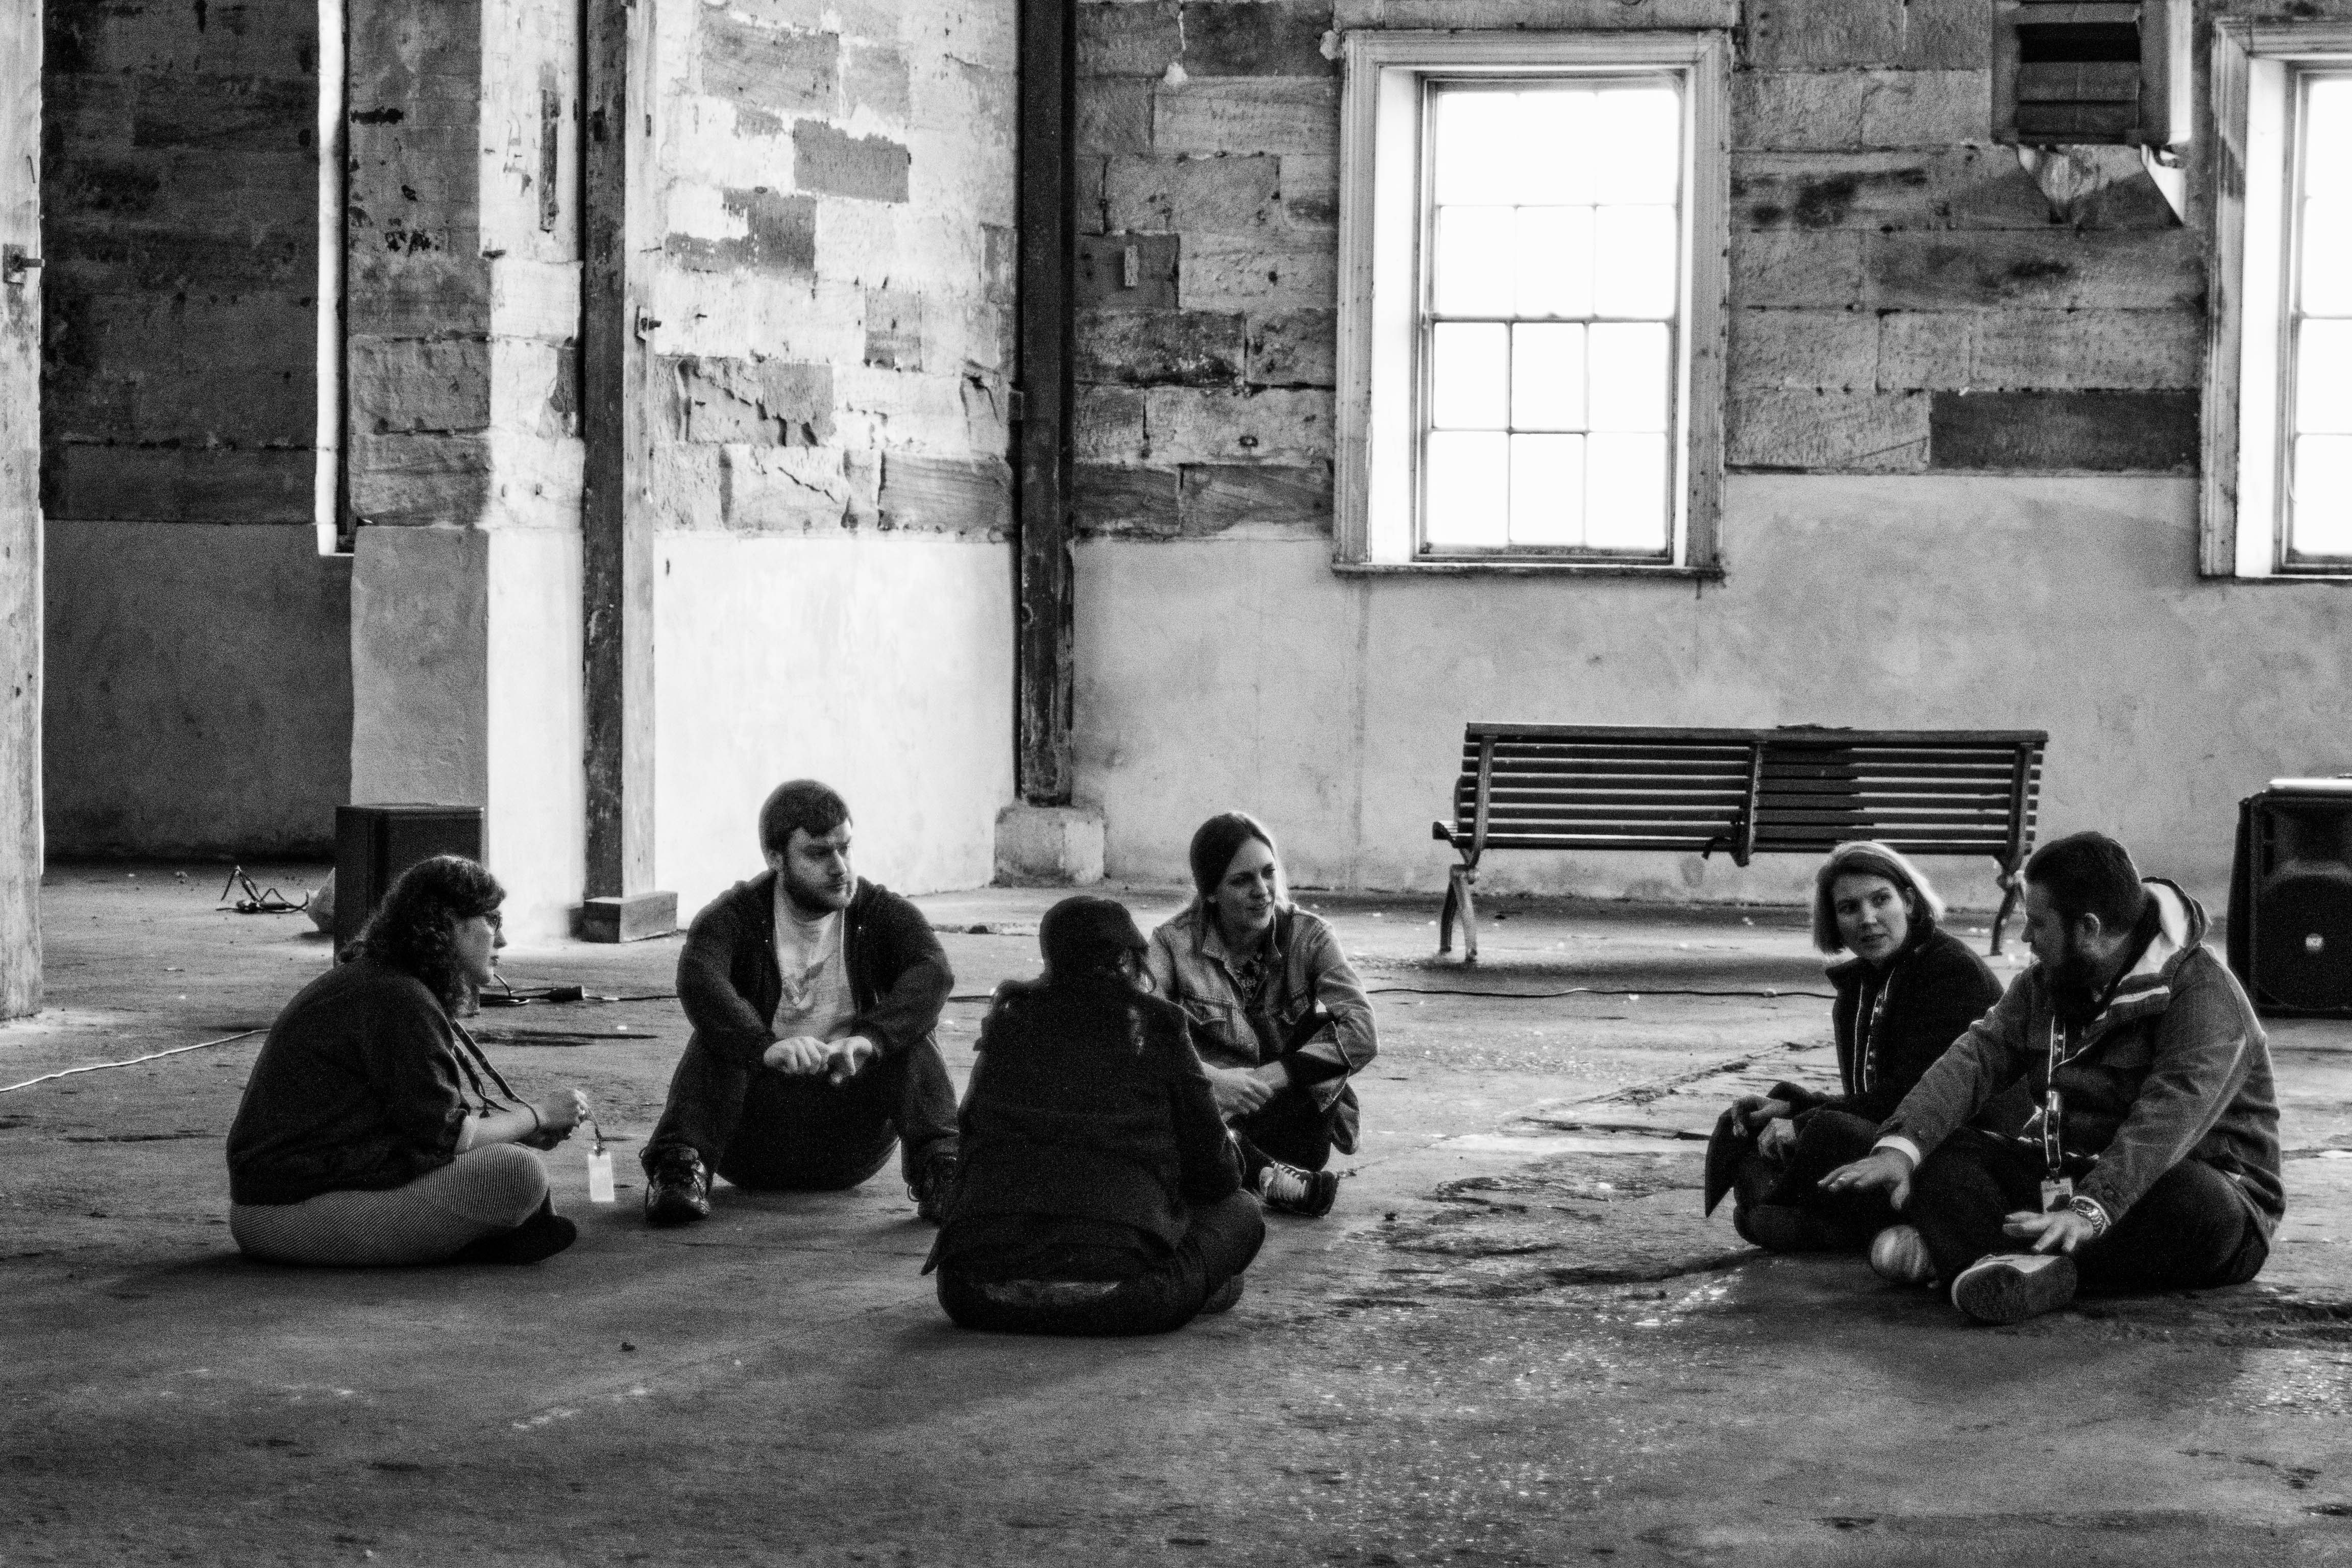
person, black and white, people, road, white, street, photography, sitting, child, black, monochrome, infrastructure, photograph, monochrome photography, human positions